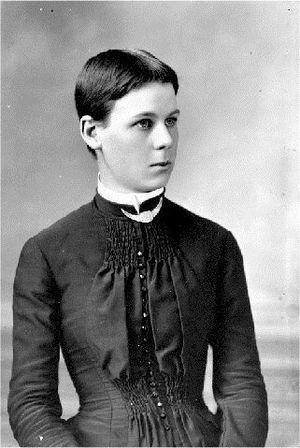
Agnes Deans Cameron